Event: Nepal Earthquake
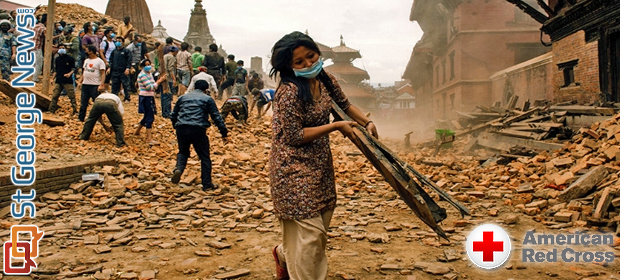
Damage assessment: damage